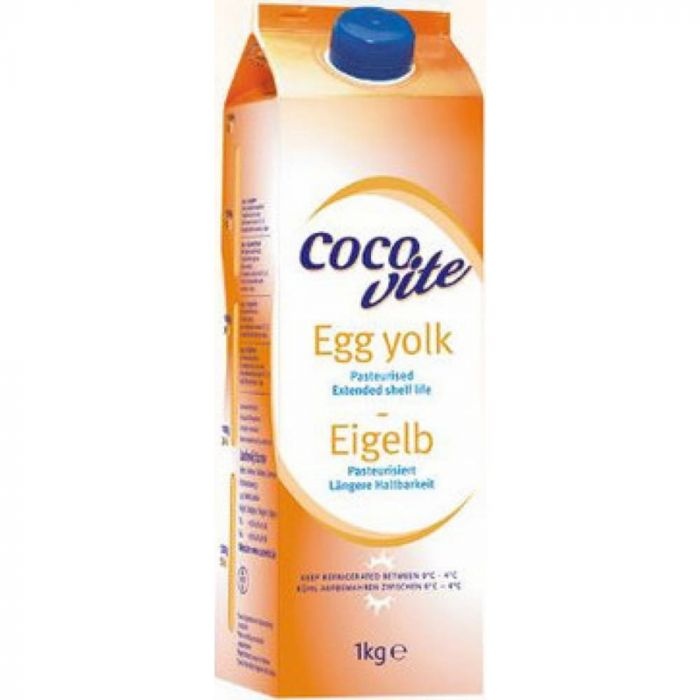
COCOVITE LIQUID EGG YOLKS 10X1KG (RED)
COCOVITE LIQUID EGG YOLKS 10X1KG (RED)
Brand: J.W. Pike
Category: Food, Beverages & Tobacco > Food Items > Meat, Seafood & Eggs > Eggs > Liquid & Frozen Eggs